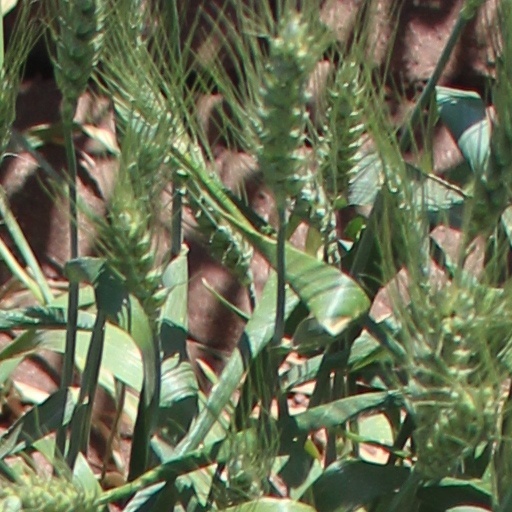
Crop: wheat